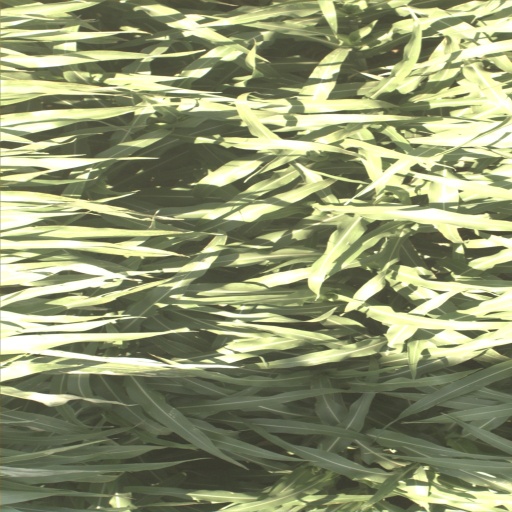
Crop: sorghum